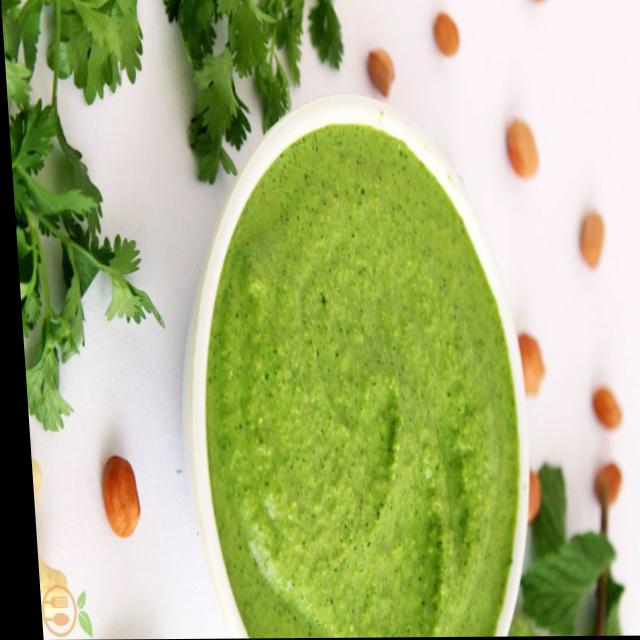
Dish: green_chutney